Question: What color is the rug?
Tambaya: Mene launin daddumar?
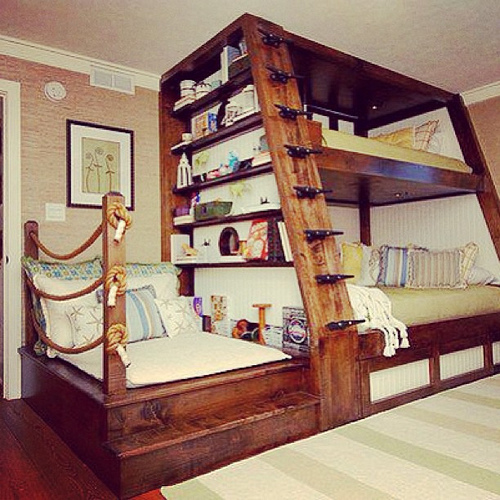
Answer: Green and white.
Amsa: Kori da fari.